Walter Damrosch

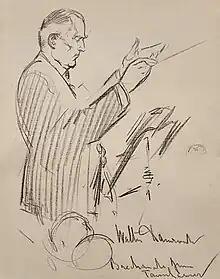
Signed drawings of Walter Damrosch by Manuel Rosenberg for the Cincinnati Post 1926

Walter Damrosch died in New York City in 1950. He is interred in Ledgelawn Cemetery in Bar Harbor, Maine.